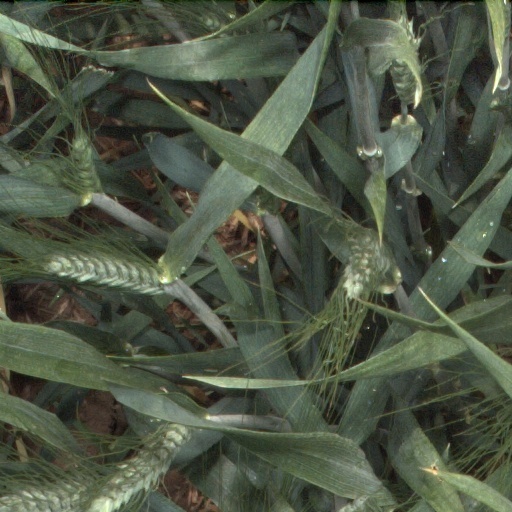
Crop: wheat